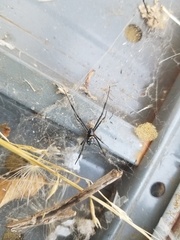
Species: Lactrodectus_hesperus